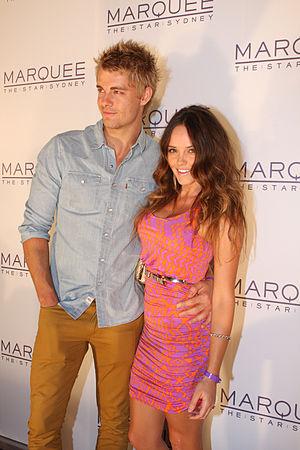
Luke Mitchell, né le 17 avril 1985 à Gold Coast en Australie, est un acteur australien. Il est principalement connu pour avoir tenu le rôle de Chris Knight dans la série télévisée Les Voisins.